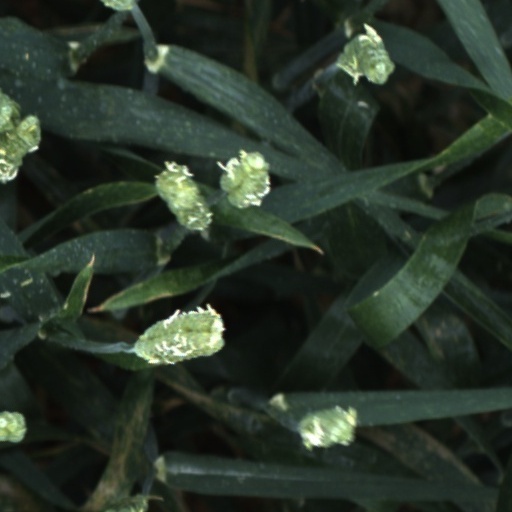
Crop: wheat